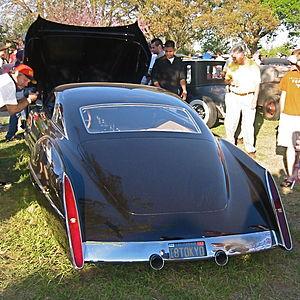
CadZZilla est une automobile de collection prototype Hot rod de 1996, à base de Cadillac Série 62 Sedanette de 1948. Elle appartient à Billy Gibbons. Inspirée de la Kustom Kulture américaine des années 1950, elle participe avec ZZ Top Eliminator, au mythe du groupe culte américain